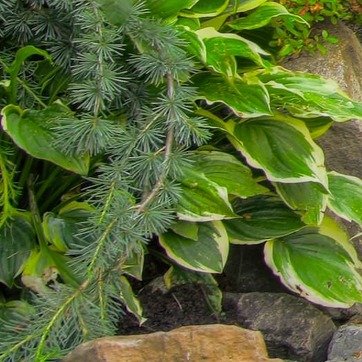
Material: foliage